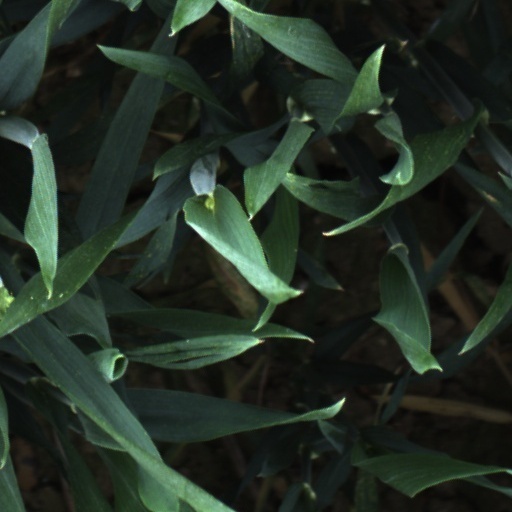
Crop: wheat